Boonie Bears: Entangled Worlds

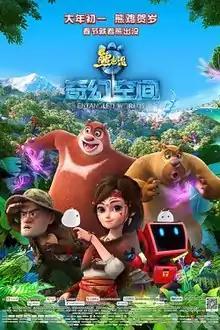
Globally nationalised poster

Boonie Bears: Entangled Worlds (known as Fantastica: A Boonie Bears Adventure in the English dub) is a 2017 Chinese animated comedy film. An English dub was released on DirecTV on 16 May 2019, featuring the voices of Josh Peck and Mario Lopez as the Boonie Bears.